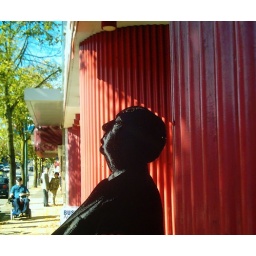
Hitchcock sign outside a video store on W.4th in Vancouver. w/ wheelchair dude and puzzled asian couple.